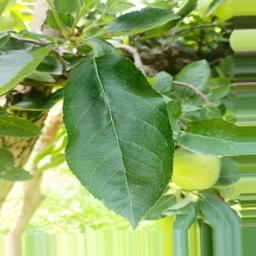
Label: Healthy